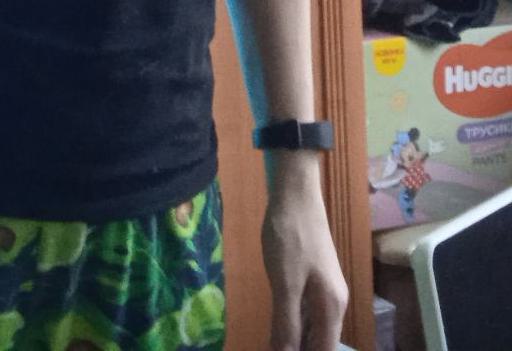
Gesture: no_gesture